Salian dynasty

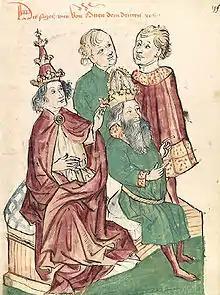
Pope Gregory V anoints Emperor Otto III (a miniature by an unidentified author, 1450).

Henry was Otto of Worms's eldest son. His wife, Adelaide, was born into a prominent Lotharingian family, being the daughter of Richard, Count of Metz. Their son, Conrad, would be the first Salian monarch, but Henry could not transfer his seniority rights to his son, because he predeceased his father most probably in 990 or 991.